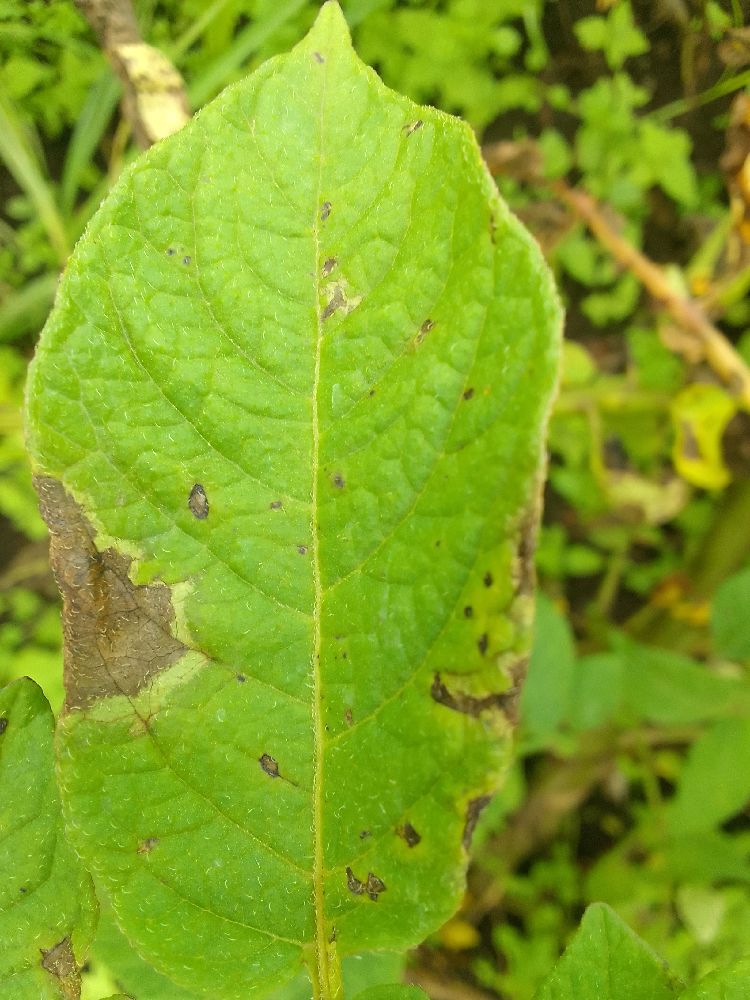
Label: Late blight